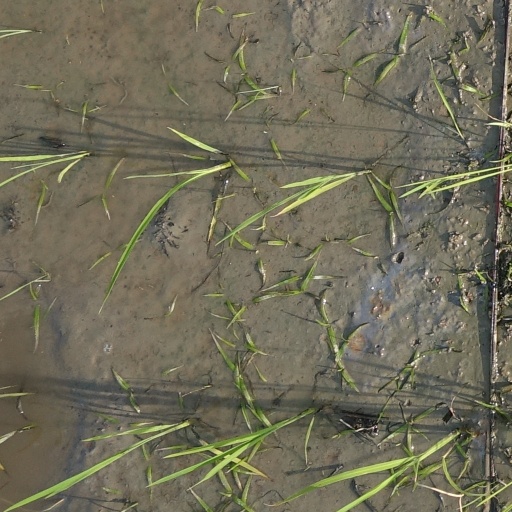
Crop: rice